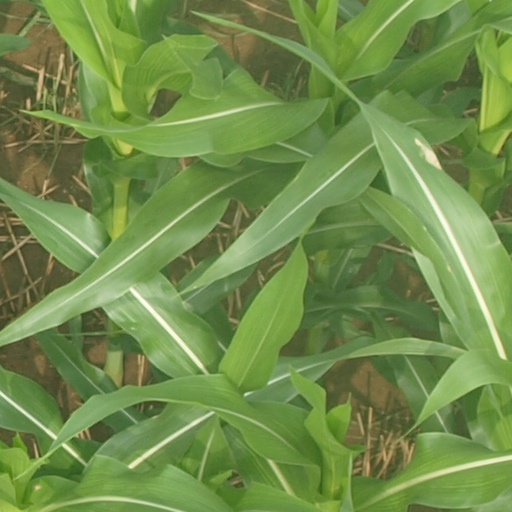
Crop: maize; corn